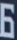
Number: 6